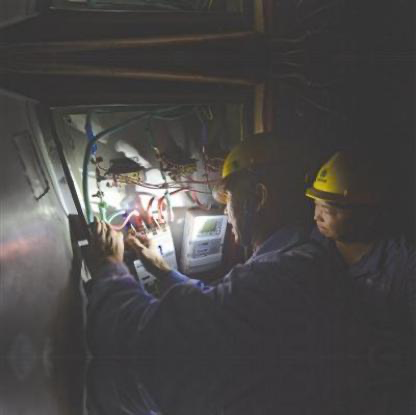
Objects in the image:
label: helmet
label: helmet